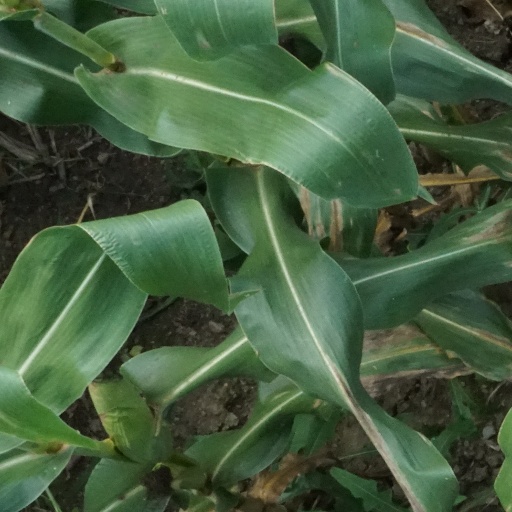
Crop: maize; corn